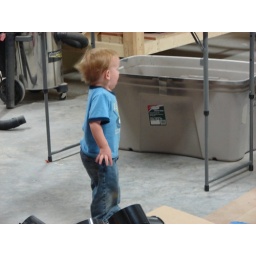
Ganon out &amp;amp; about in Greers Ferry, at the lake house &amp;amp; the house my parents were working at